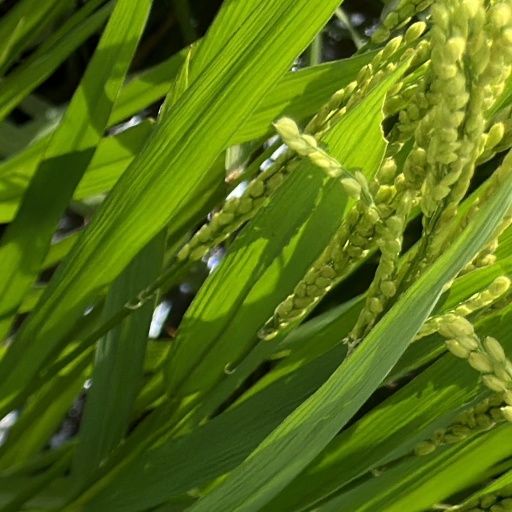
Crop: rice